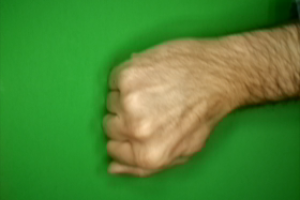
Label: rock